The Golden Letter of King Alaungpaya

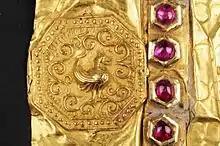
The mythical bird Hamsa, sign of Alaungpaya.

The rectangular letter measures , and is thick. Including the 24 rubies, its total weight is . Spectroscopic analysis by the Lower Saxony State Office for the Protection of Historical Monuments ("Niedersächsichen Landesamt für Denkmalpflege") found its fineness to be between 95.25 and 98.69%. The 24 egg-shaped rubies originate from a mine in the region of the Burmese city Mogok. Each ruby is held in a hexagonal setting of gold, measuring .